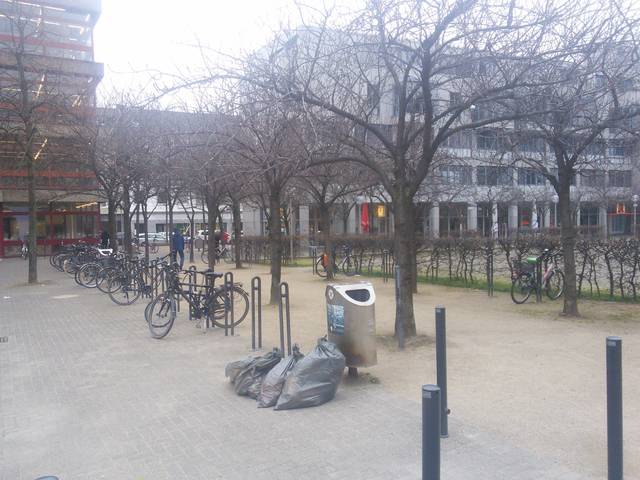
Region: Germany
Coordinates: 50.934, 6.95